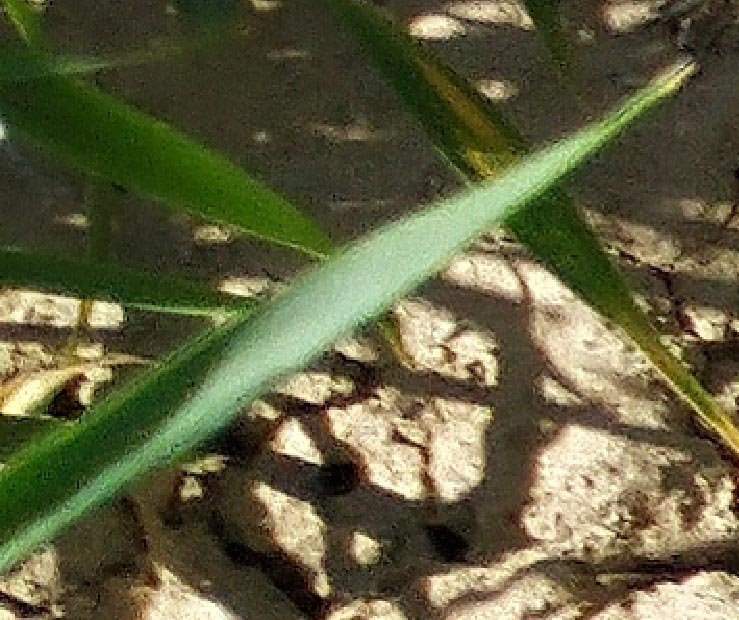
Label: Wheat___Healthy